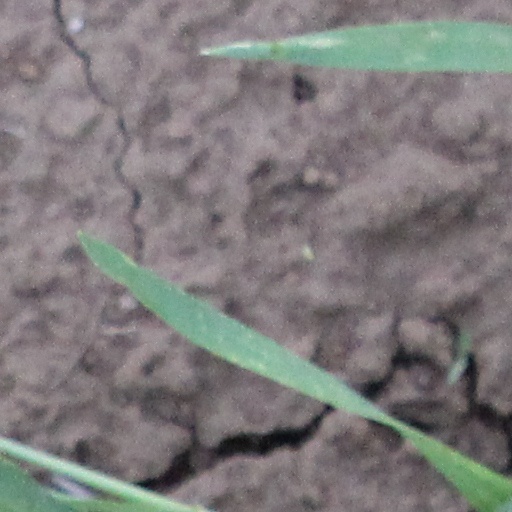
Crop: wheat